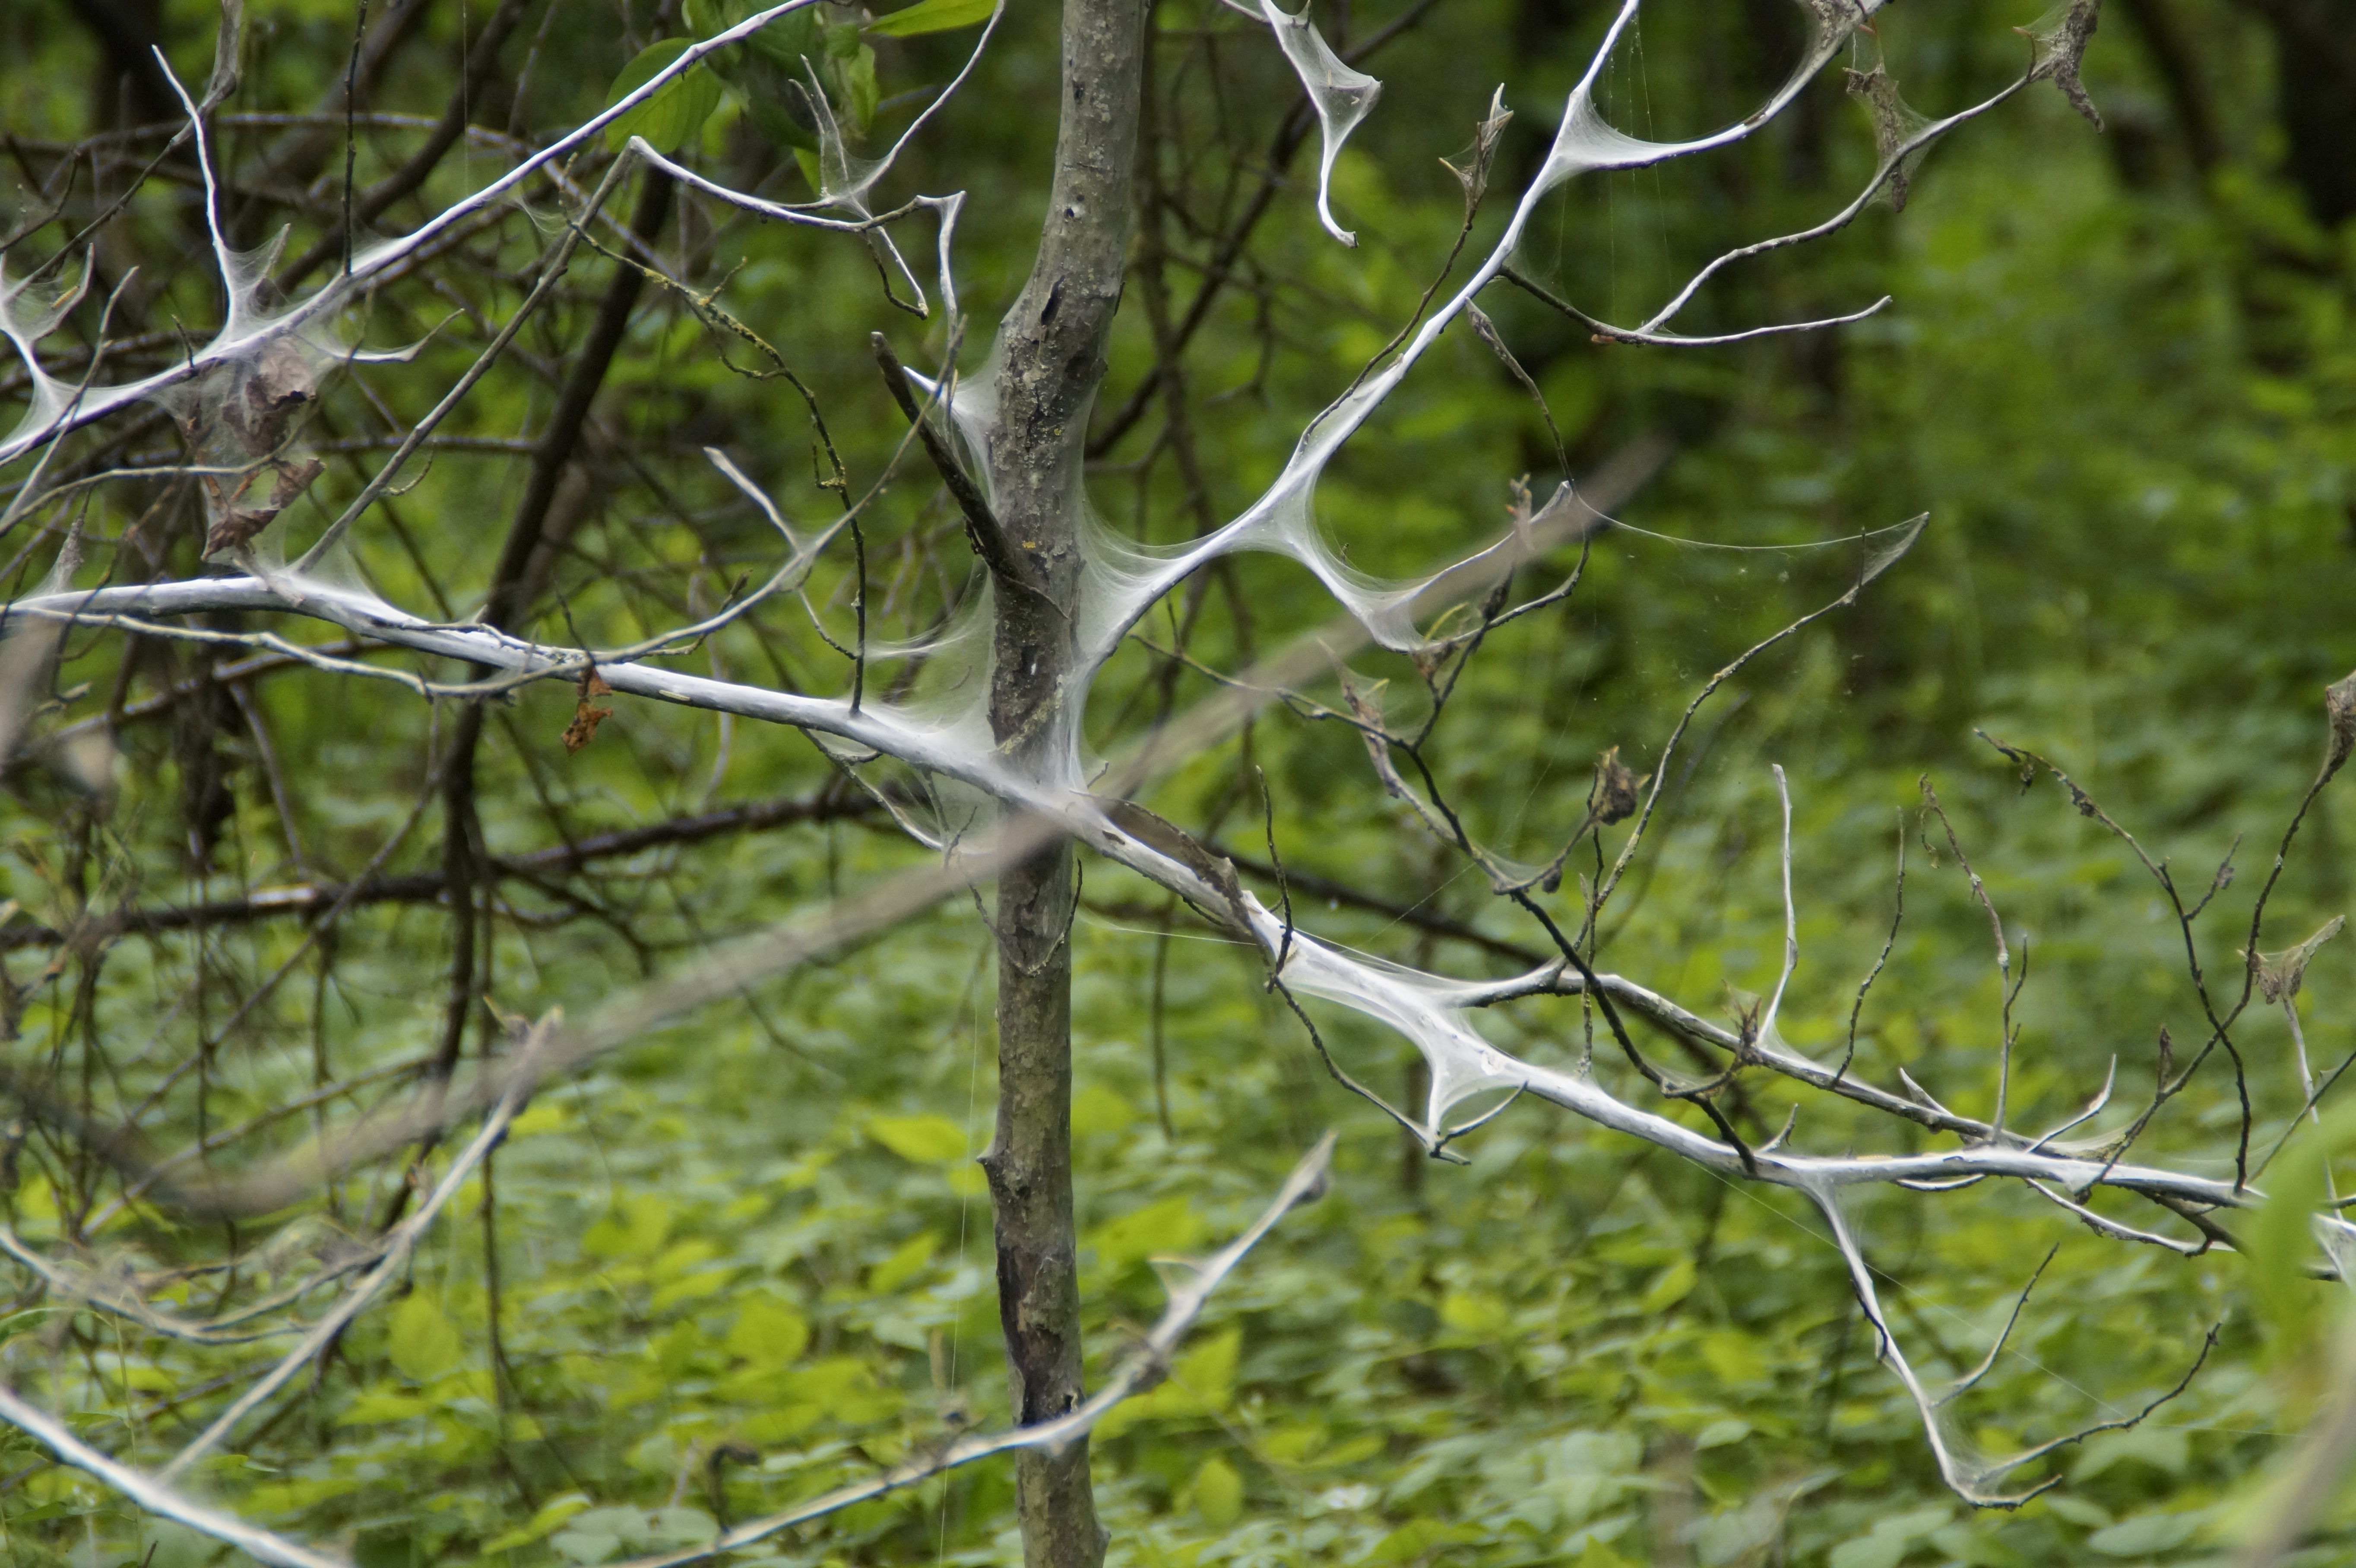
tree, nature, forest, grass, branch, plant, leaf, flower, green, birch, dead, death, flora, aesthetic, woodland, habitat, ecosystem, spun, kahl, dead plant, flowering plant, infestation, natural environment, woody plant, land plant, gimped, herbivory